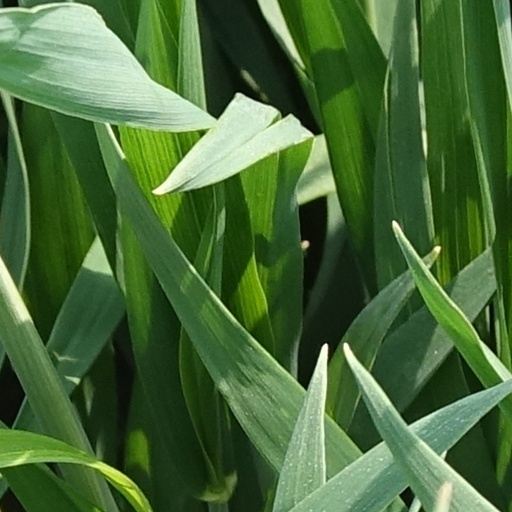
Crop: wheat